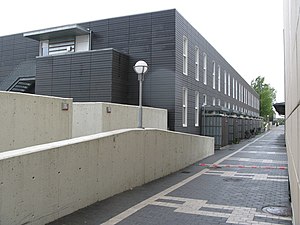
Bispehaven
Nogle af husblokkene i Bispehaven.
Billede af rækkehuse i bispehaven
Bispehaven er et boligkompleks med høje betonblokke, der ligger i forstaden Hasle, Aarhus. Bygningerne er opført i 1970-73 og siden renoveret i 2007. Boligmassen udgøres af 871 boliger med fra et til seks værelser og et boligareal på 26-130 kvm. Omkring 70% af beboerne er indvandrere eller flygtninge.